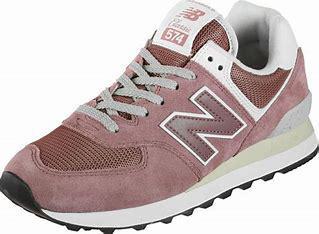
Brand: New
Model: Balance WL574